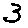
Label: 3